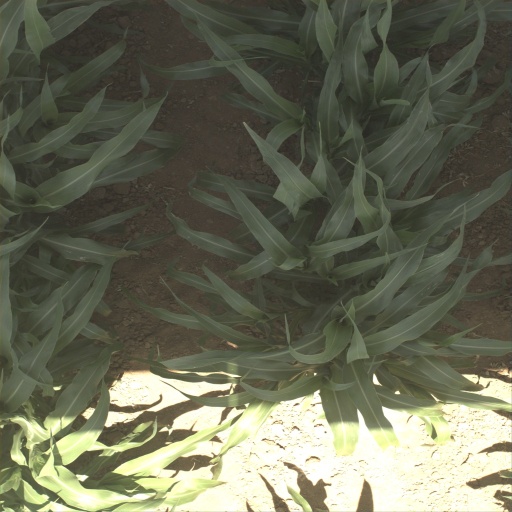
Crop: sorghum